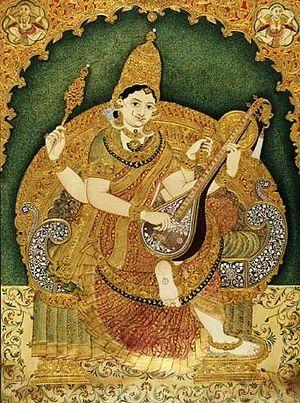
L’article dévoile l’histoire de la peinture en Inde depuis près de 30 000 ans.
Mysore, en français Maïssour et officiellement Mysuru, est la deuxième ville de l'État du Karnataka, en Inde, chef-lieu du district homonyme, ancienne capitale du royaume de Mysore.